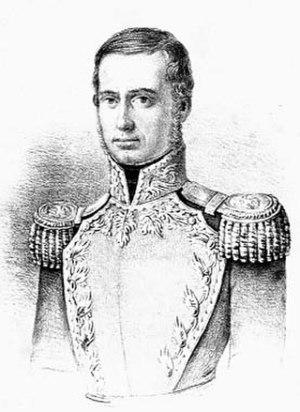
La guerre américano-mexicaine a opposé les États-Unis au Mexique. Elle est déclenchée lorsque le Congrès américain vote l'annexion du Texas en 1845.